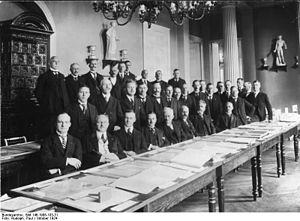
Le Reichsarchiv était l'institution allemande chargé des archives de l'État allemand, de 1919 à 1945.
Le plan Schlieffen est un plan militaire datant de 1905, qui a été appliqué sous une forme modifiée par les armées allemandes au tout début de la Première Guerre mondiale. Il doit son surnom au général von Schlieffen, chef de l'État-Major général de l'Armée allemande de 1891 à 1905, mais c'est le général von Moltke qui a adapté continuellement le plan de 1906 à 1913 et l'a fait appliquer en août 1914.